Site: saxony
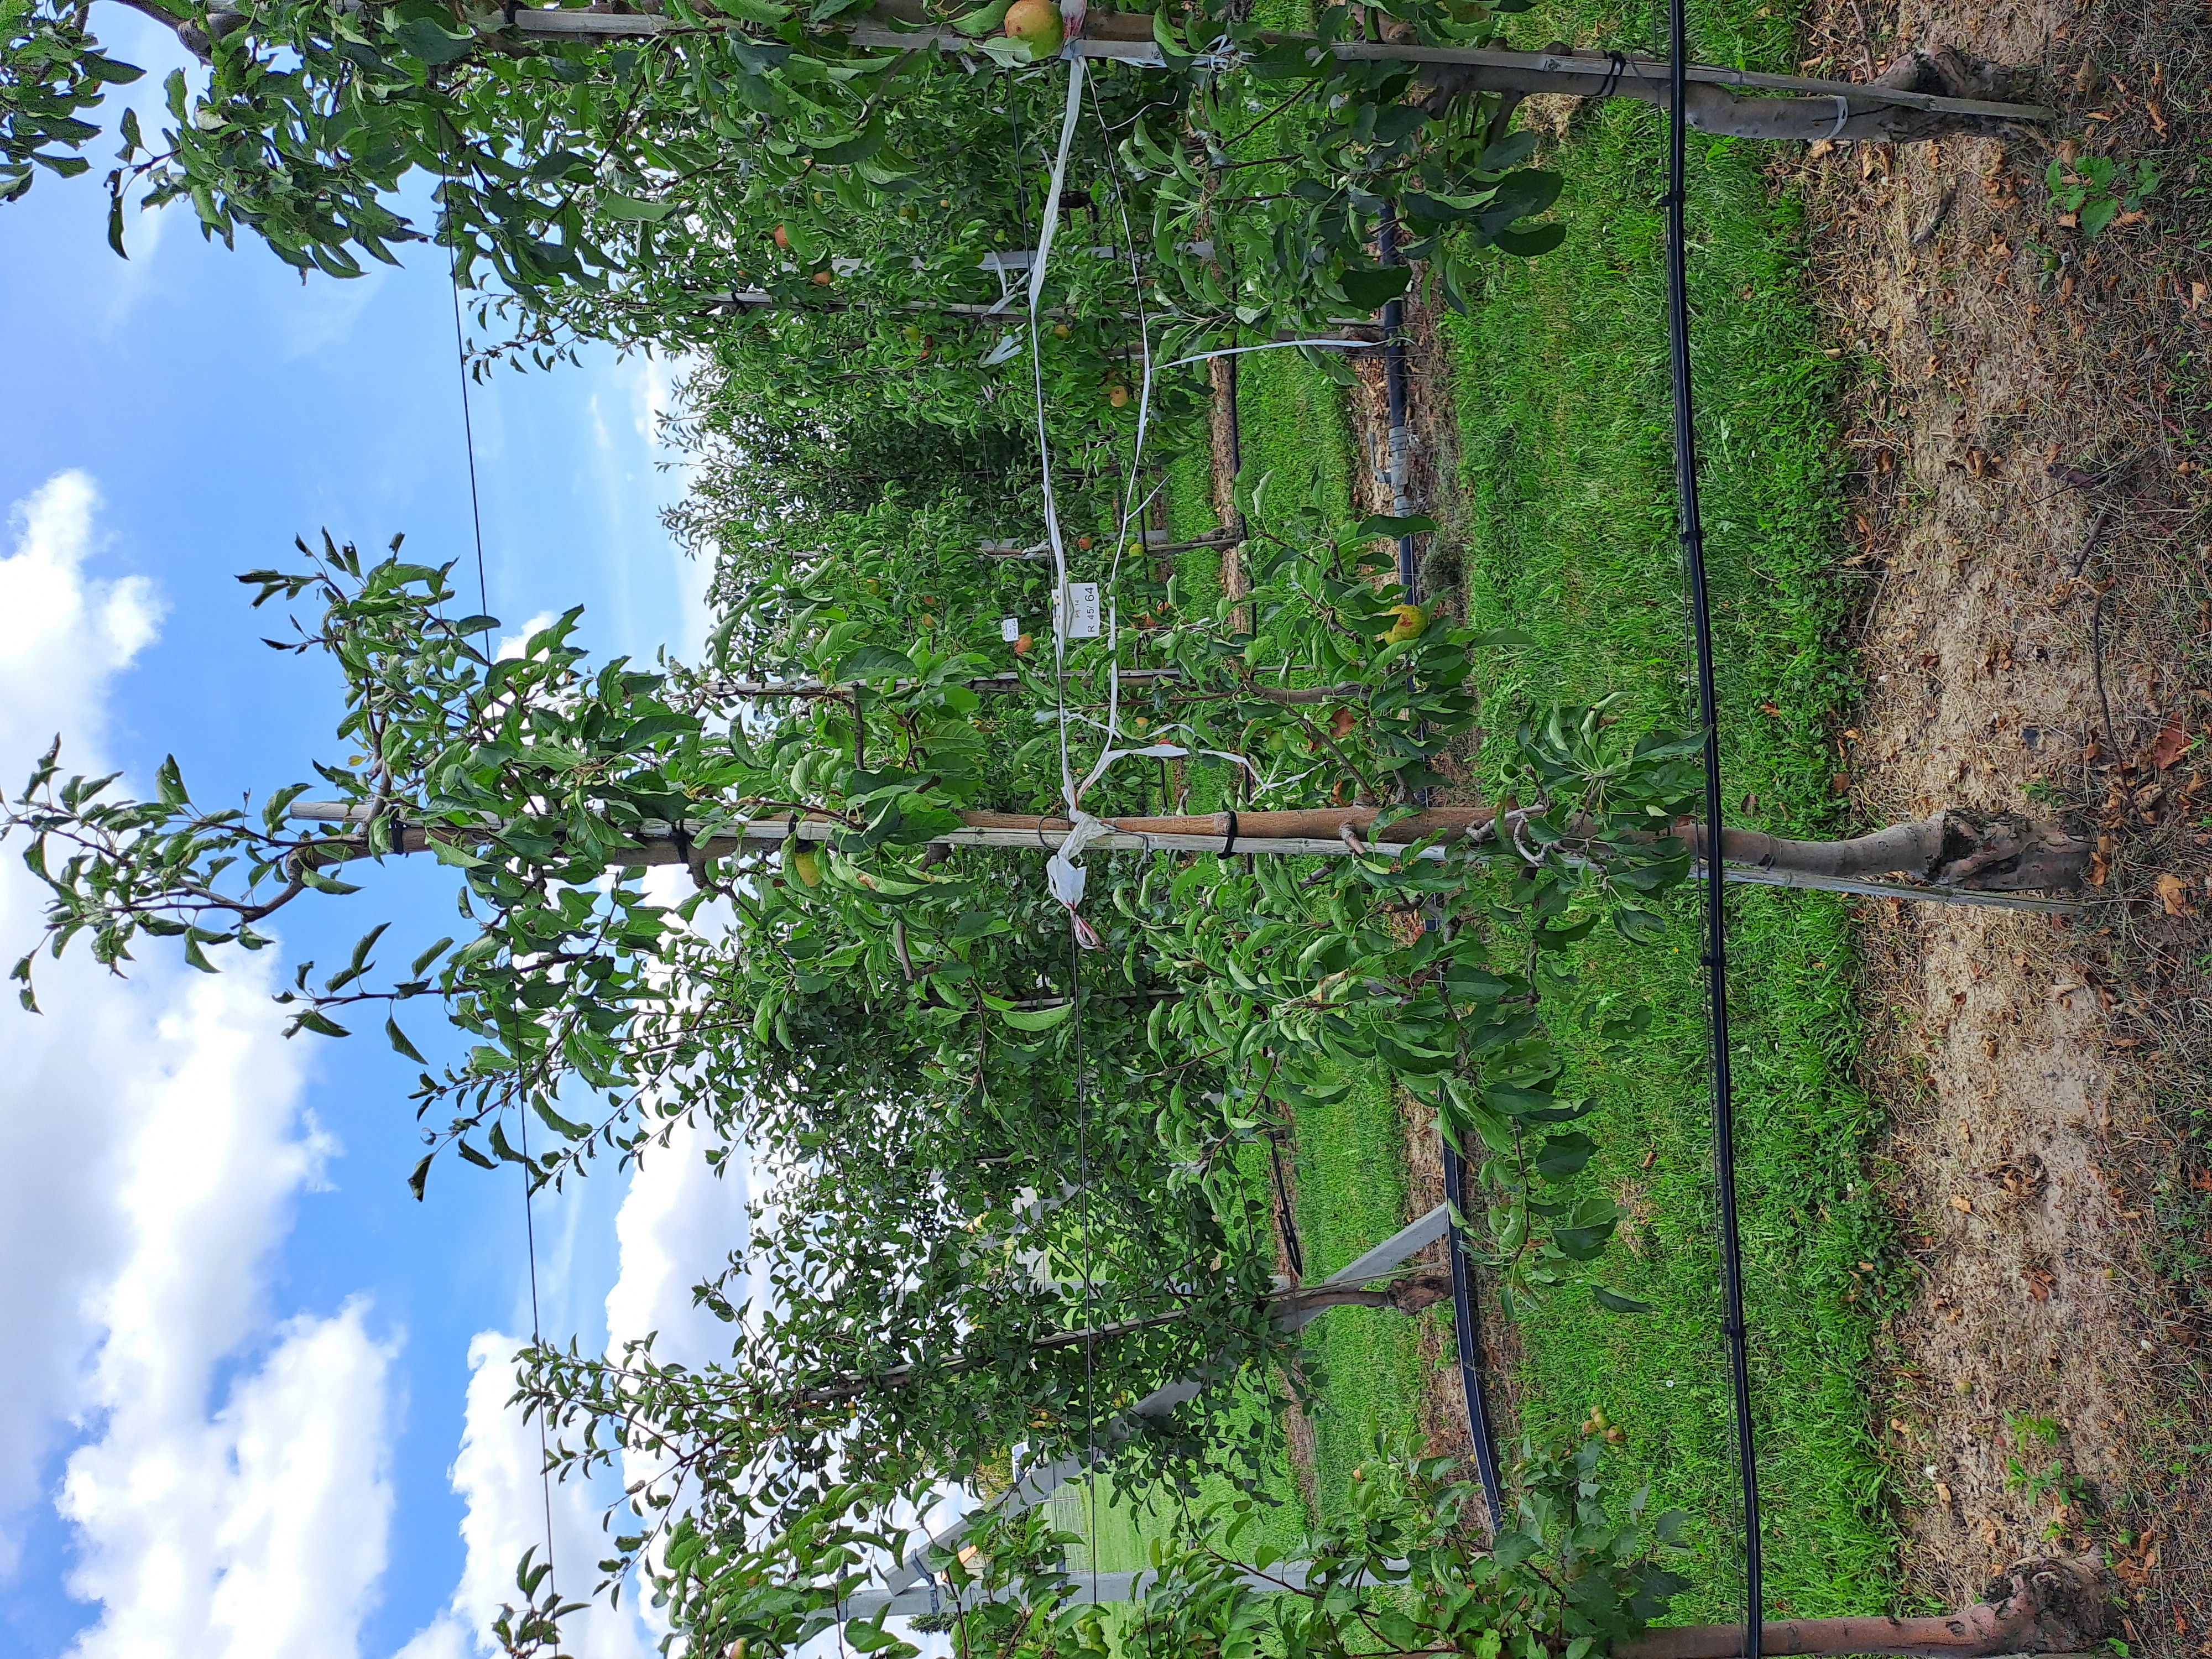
Growth stage (BBCH 85): Maturity of fruit and seed